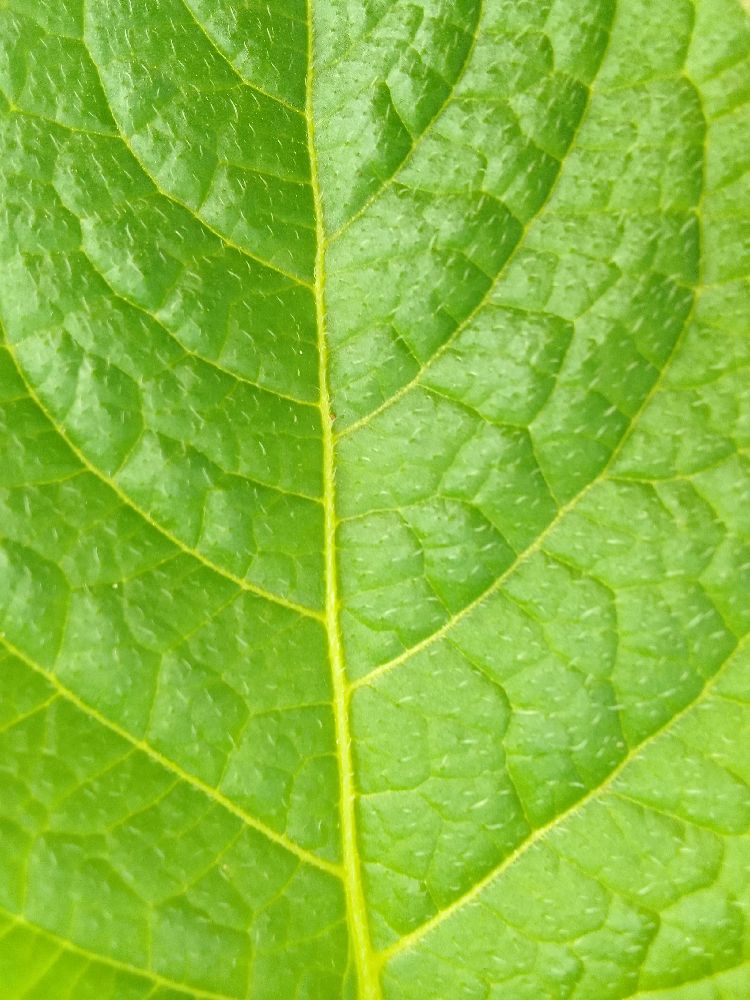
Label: Healthy